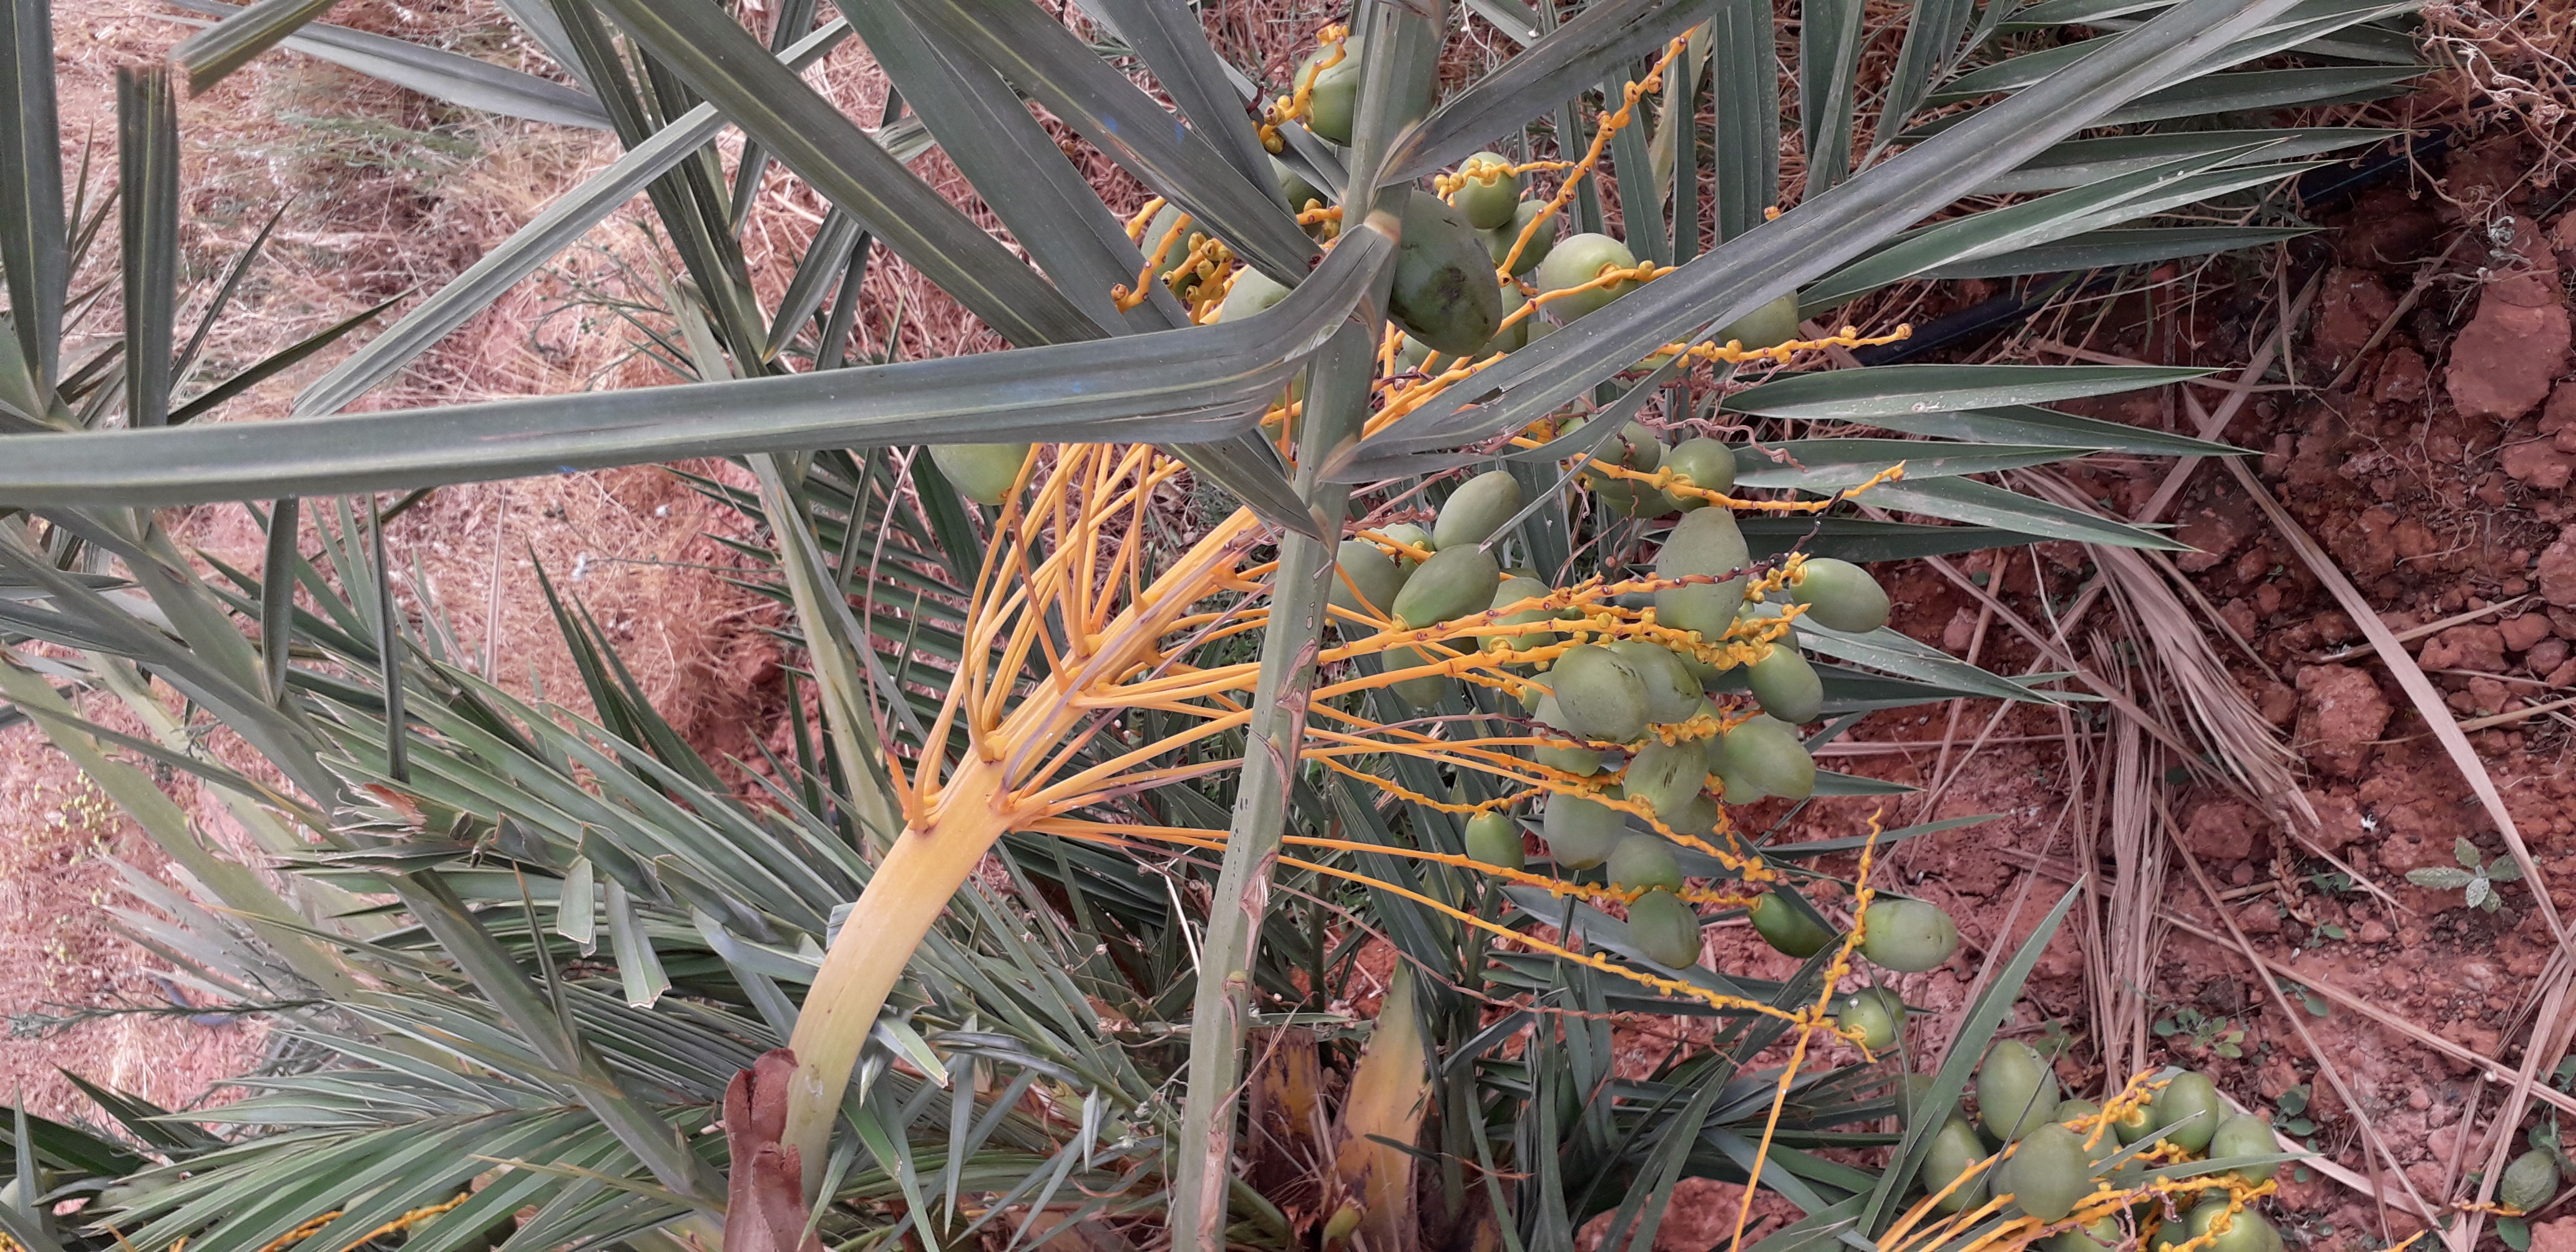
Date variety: Boumajhoul